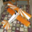
Label: airplane